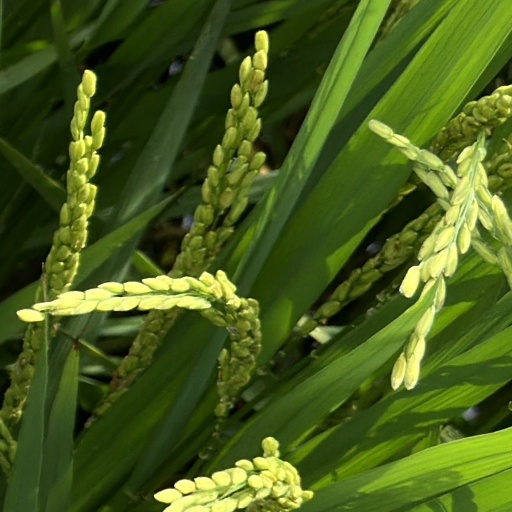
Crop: rice